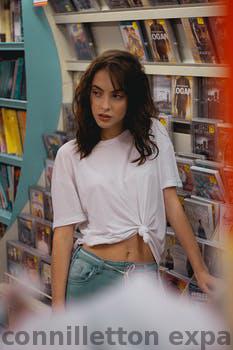
Label: Watermark